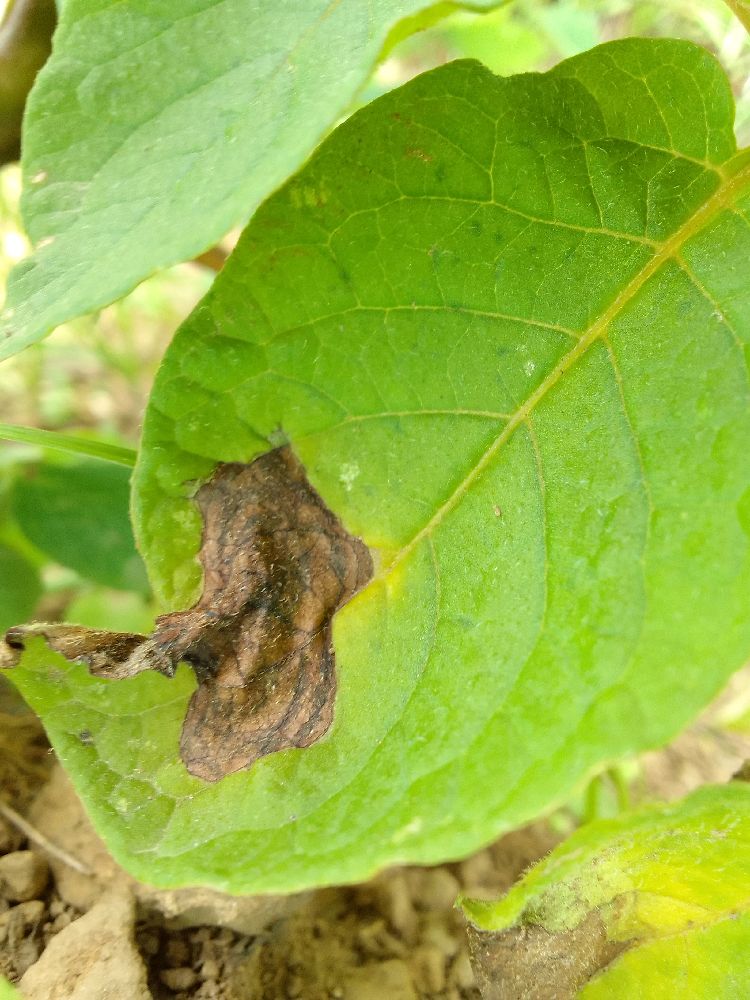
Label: Late blight